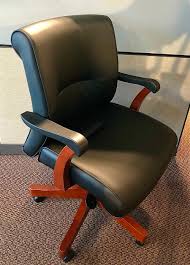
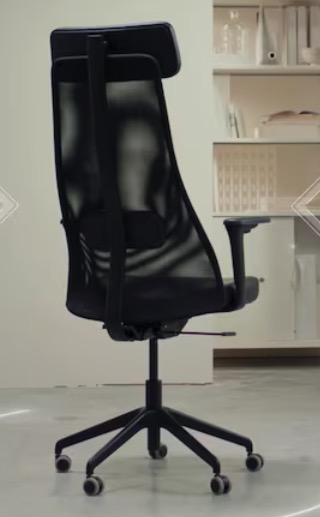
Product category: items_chair
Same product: no